Wilhelm Ostwald

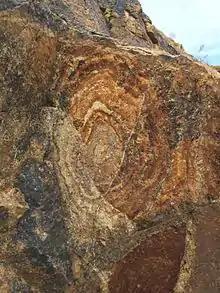
Liesegang rings at Saginaw Hill, Arizona, USA

Collaborating with German chemist Raphael E. Liesegang, Ostwald recognized that substances can crystallize in a periodic fashion wherein the crystallization behavior follows a spatial or temporal pattern. In certain circumstances, the result of this periodic crystallization behavior is easily visually observed, for example, in various geologic formations. Liesegang had previously investigated this phenomenon in specific laboratory experiments, showing his results to Ostwald. Ostwald then developed a mathematical model for the phenomenon that served to explain the observations and realized how widespread is the periodic crystallization behavior. These observations came to be known as Liesegang rings.